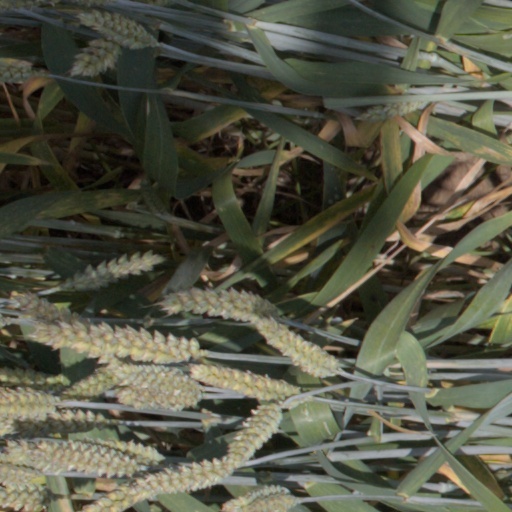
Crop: wheat